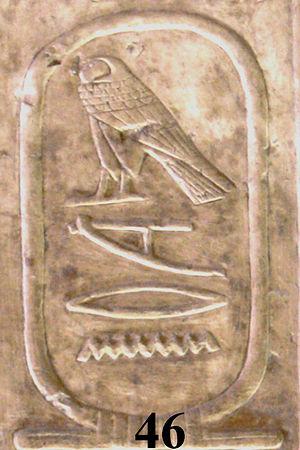
Mérenhor est un roi égyptien de la VIIᵉ dynastie.